Saint-Nicolas-du-Chardonnet

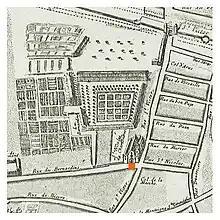
Church on the map of Paris (1676)

A chapel was first built in 1230, in a field planted with chardons (thistles), hence the name. It originally was a dependence of the Abbey of Saint Victor. As the population of the neighbourhood grew, a series of larger churches were built. In 1656, the construction of the present church began, under architects Michel Noblet and François Levé. Due to a shortage of funds, the church was not finished until 1763. Only the bell tower, built sometime before 1600, remains from the earlier church.